Mad Dog McCree

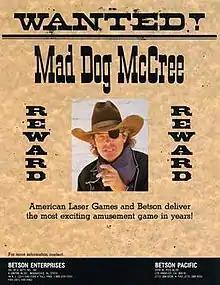
Original North American arcade flyer

Mad Dog McCree is the first live-action laserdisc video game released by American Laser Games. It originally appeared as an arcade game in 1990.